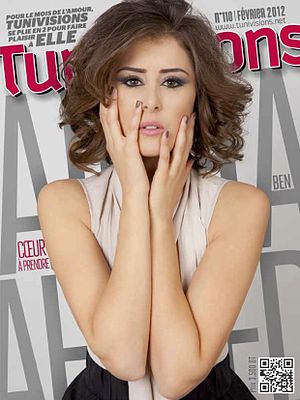
Aïcha Ben Ahmed
Aïcha Ben Ahmed er en tunesisk skuespillerinde, der bor i Egypten.